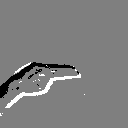
ASL letter: h